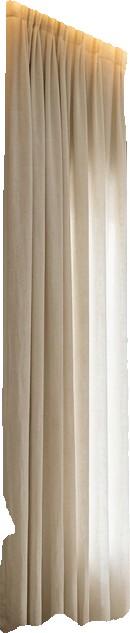
Surface category: curtain